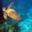
Label: turtle